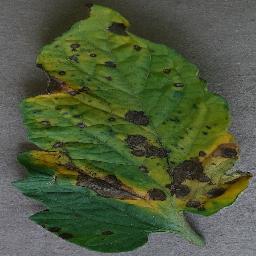
Label: Tomato___Early_blight